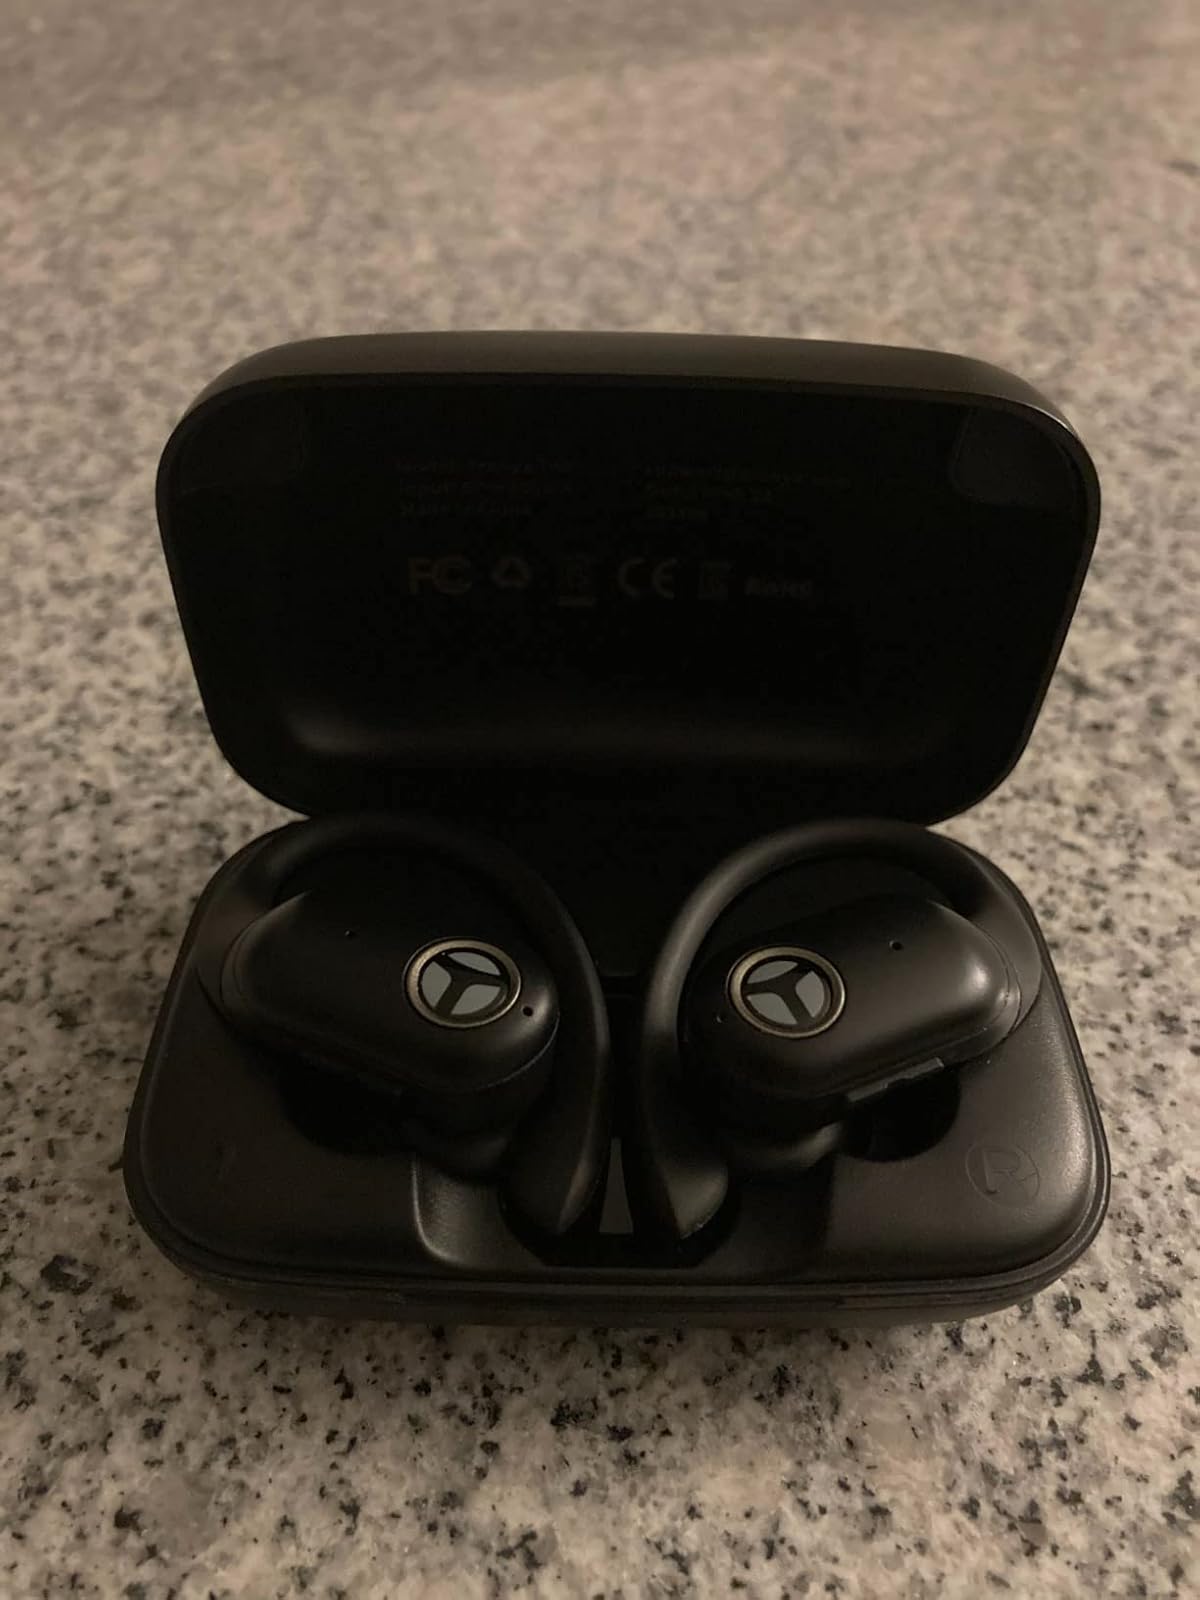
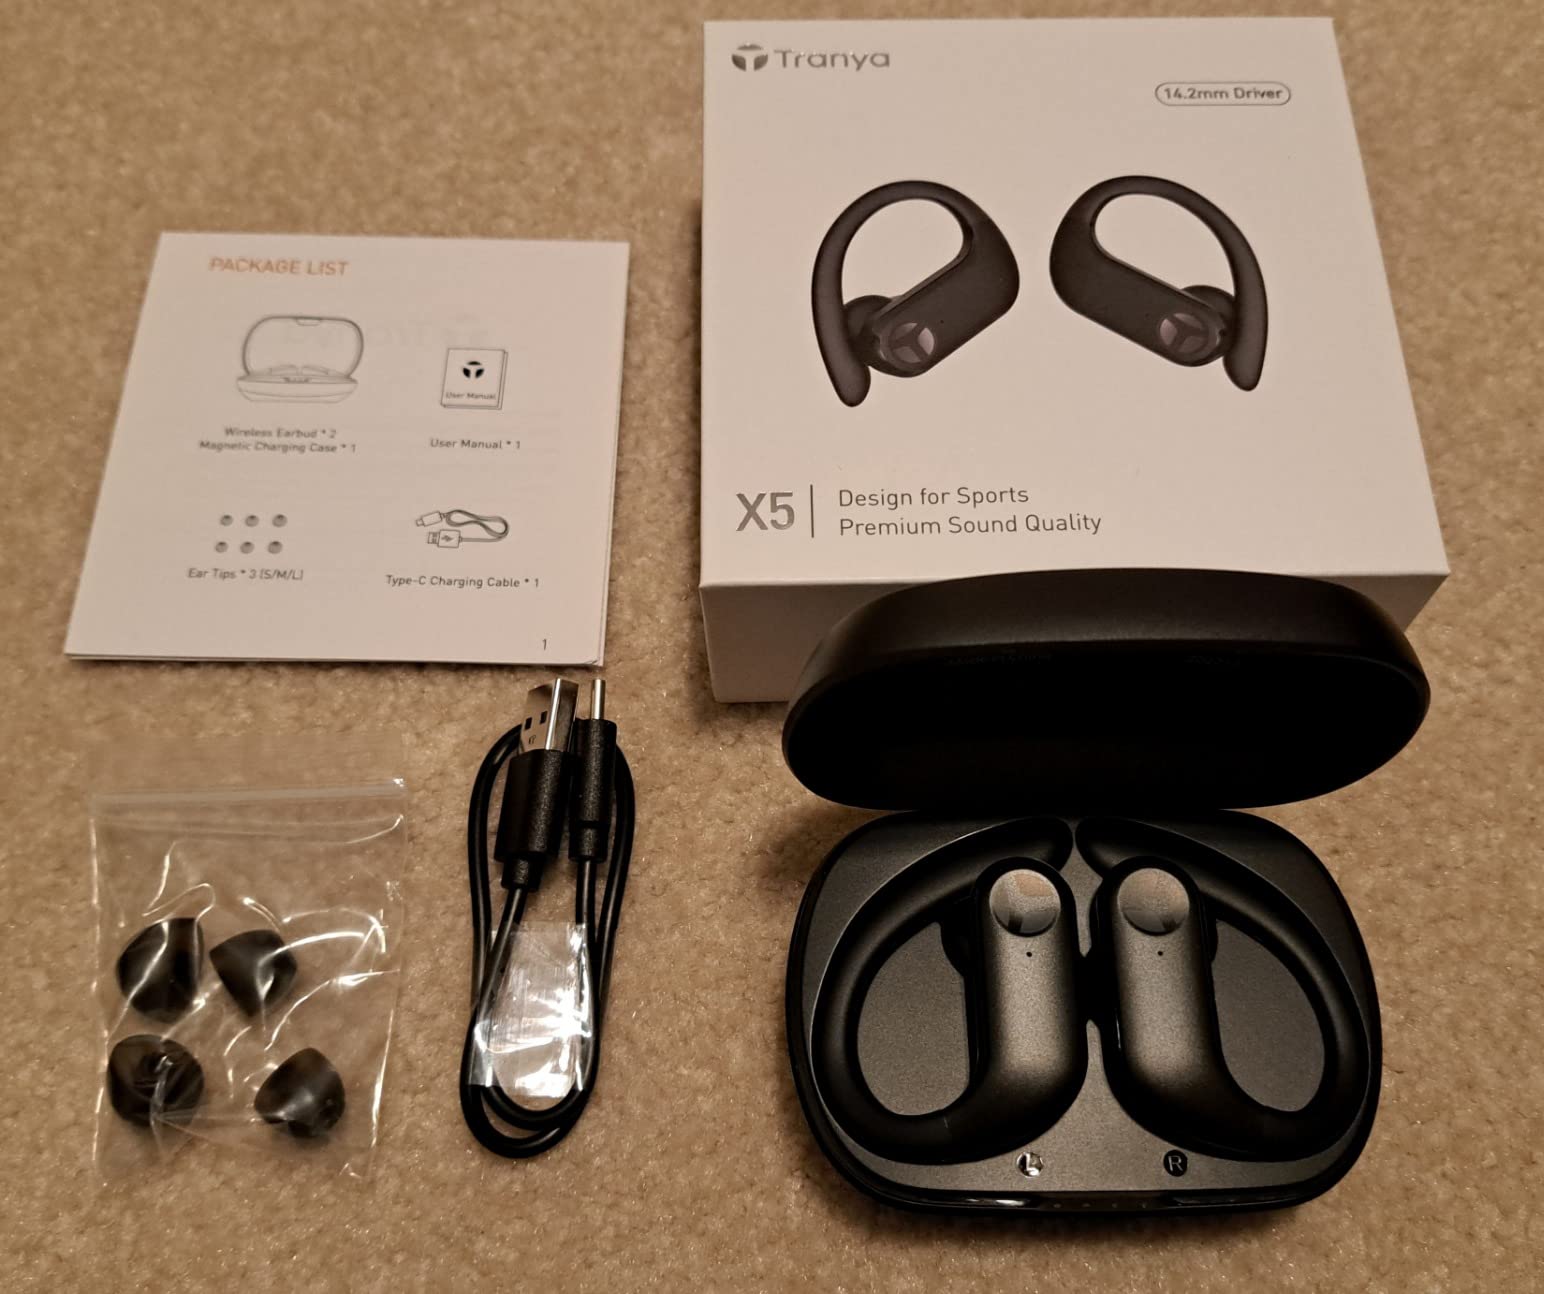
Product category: earbuds
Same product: no